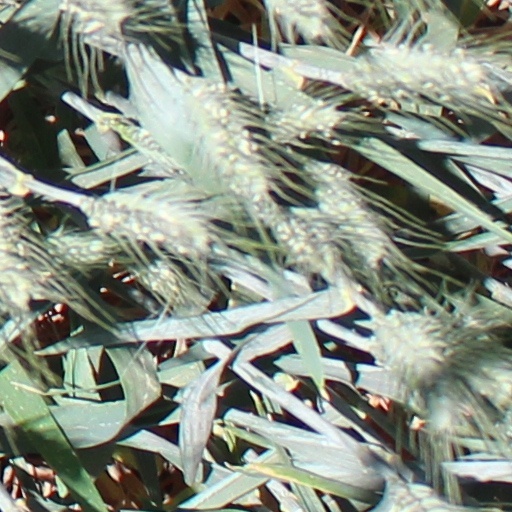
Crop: wheat